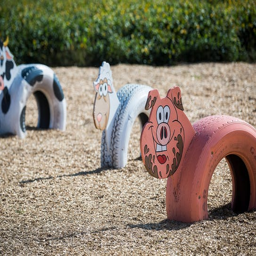
children play on a large playground recently added